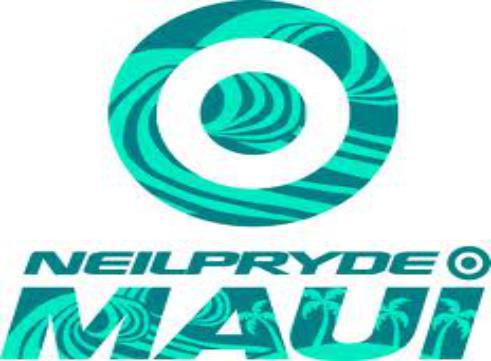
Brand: neil pryde-2
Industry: Sports